Mutlu Ergün-Hamaz

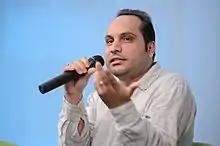
Mutlu Ergün-Hamaz in 2013

Mutlu Ergün-Hamaz is a German author, social researcher, anti-racism trainer and performer. He was born on 2 June 1978 in Berlin, West Germany (now Germany). Ergün-Hamaz is best known for his debut novel "Kara Günlük: Die Geheimen Tagebücher des Sesperado", published in Germany in 2010. He currently lives in Berlin, Germany.